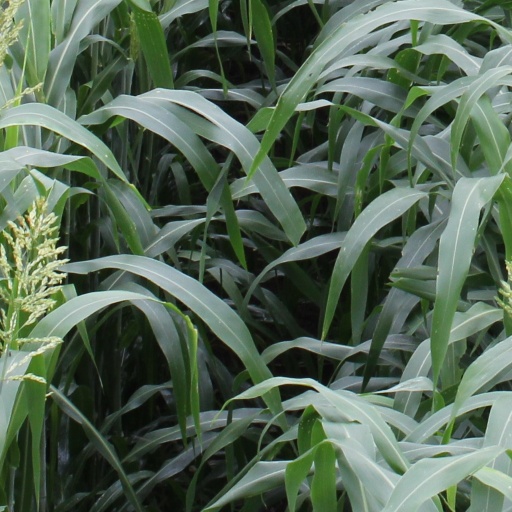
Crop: sorghum